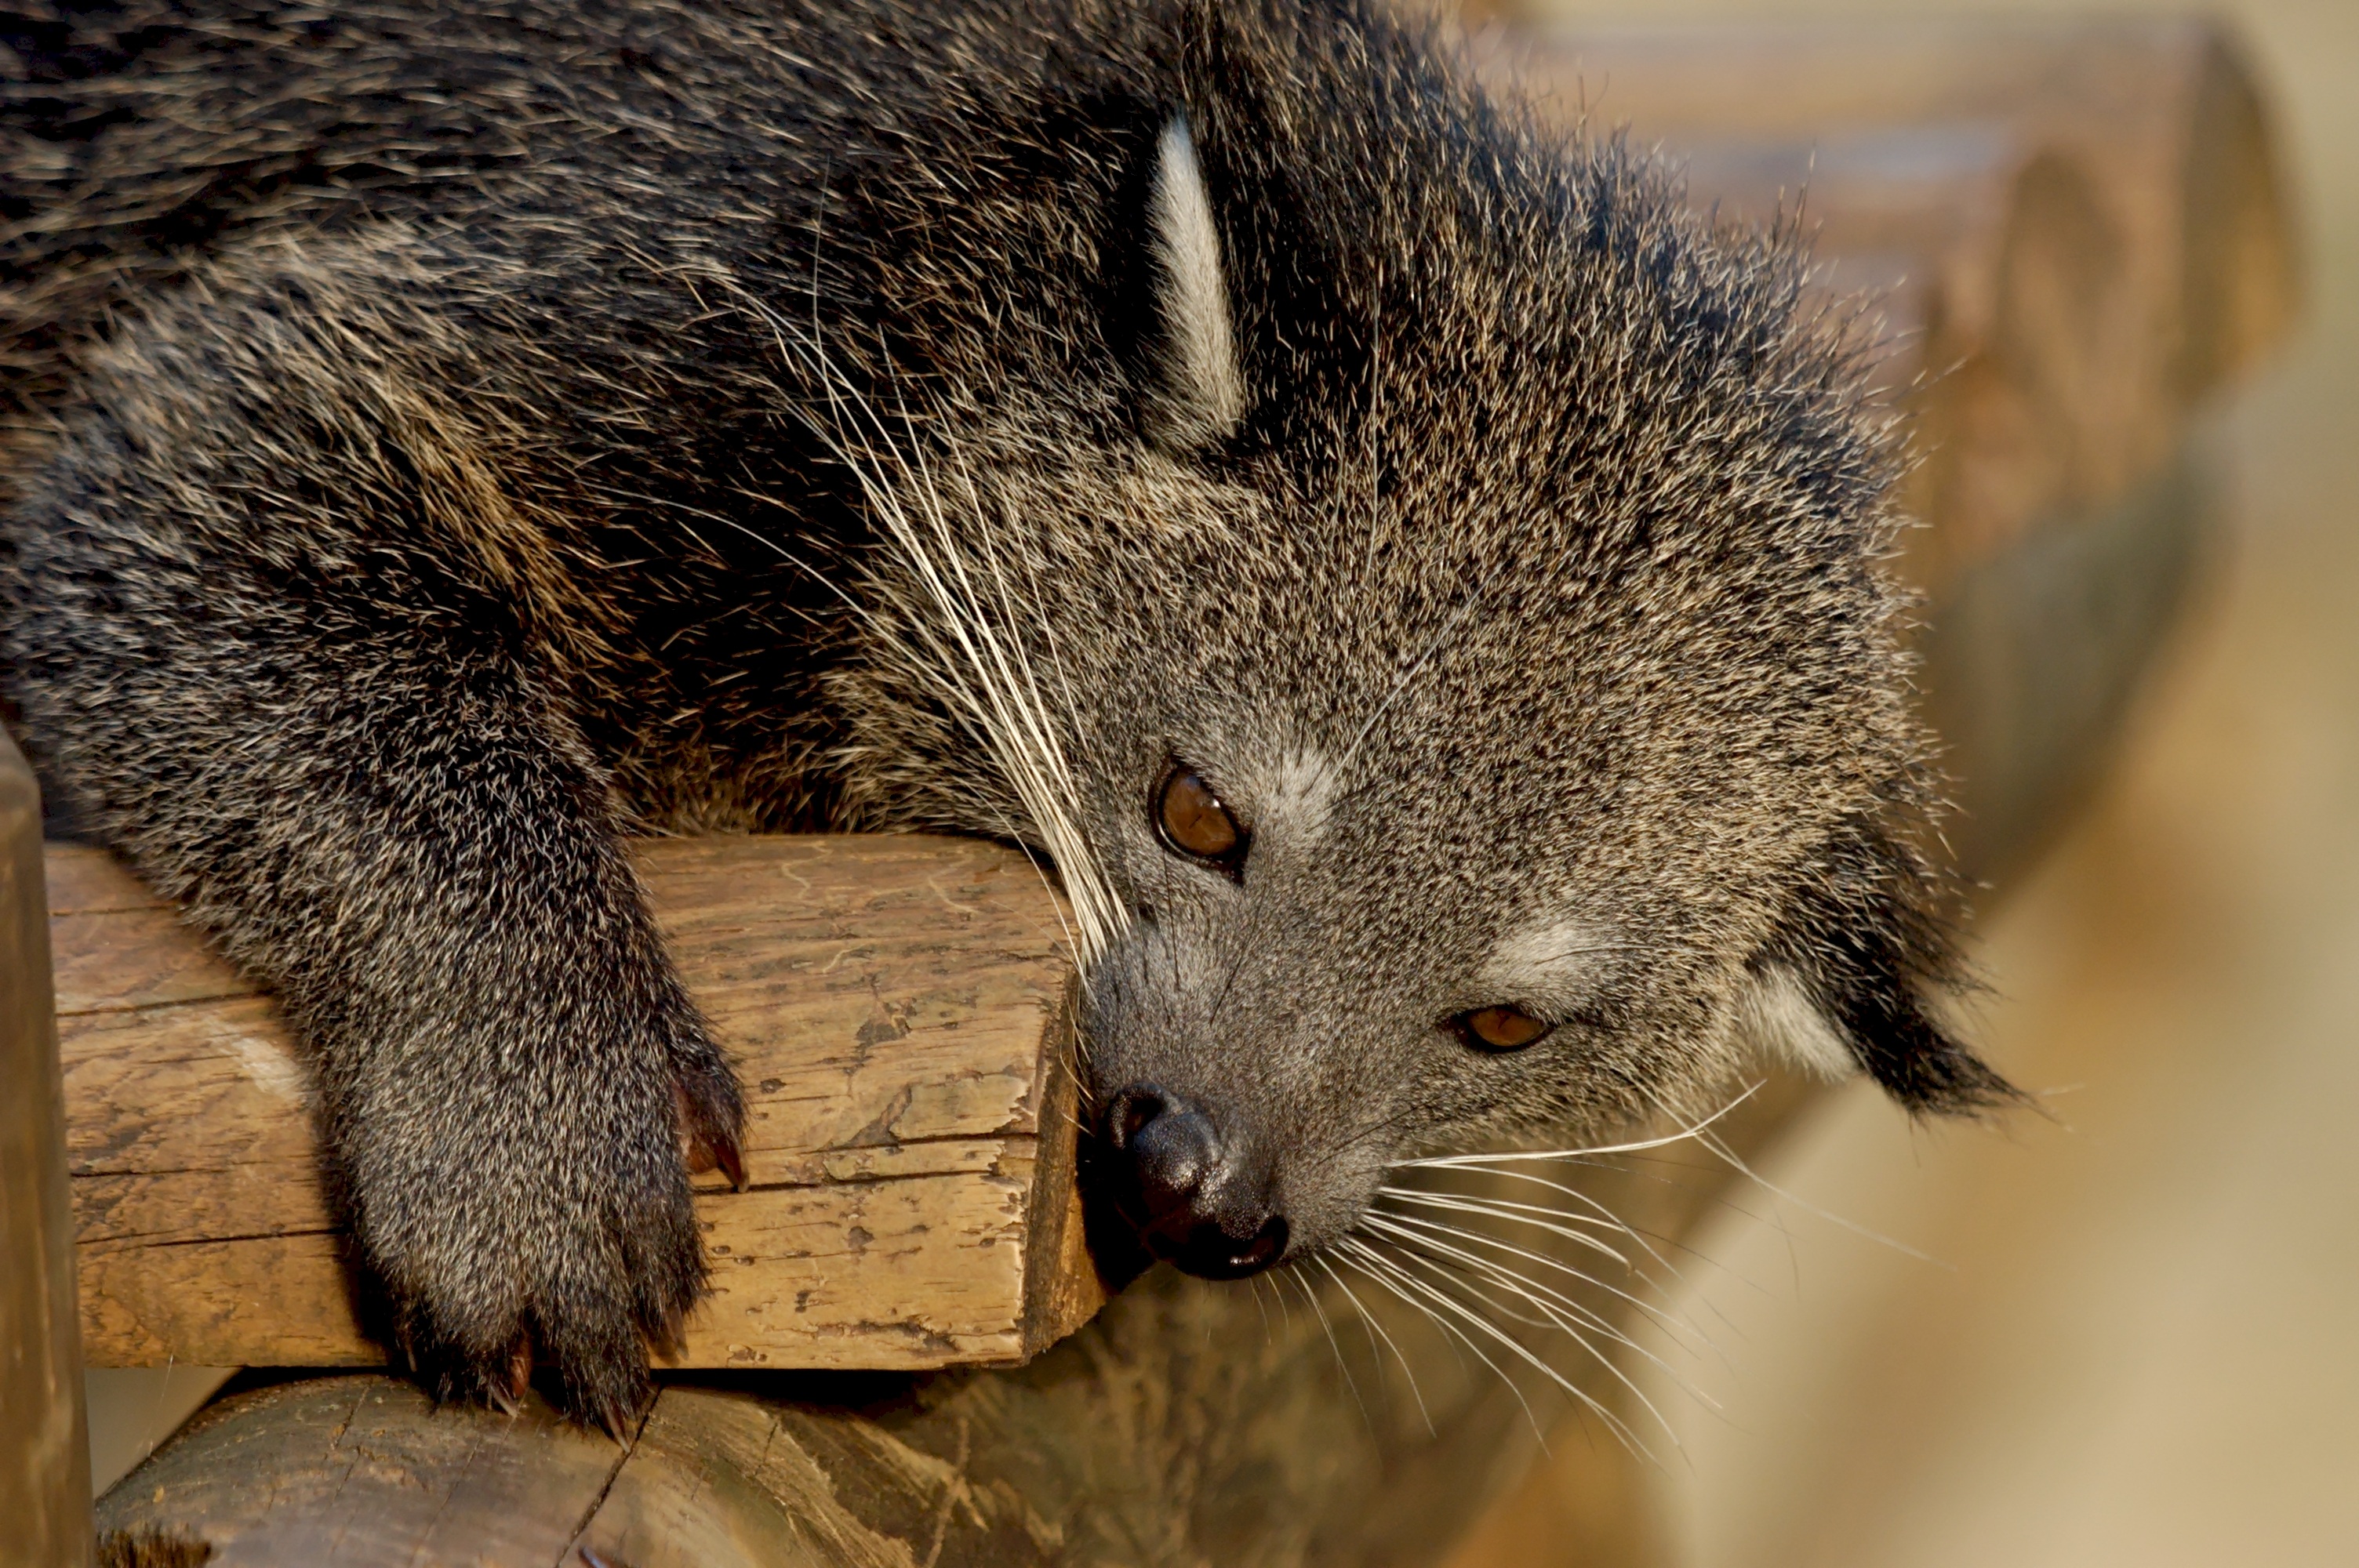
nature, animal, cute, wildlife, fur, mammal, fauna, close up, whiskers, ears, vertebrate, exotic, carnivore, marsupial, binturong, bearcat, viverridae, arctictis, civet, tree dweller